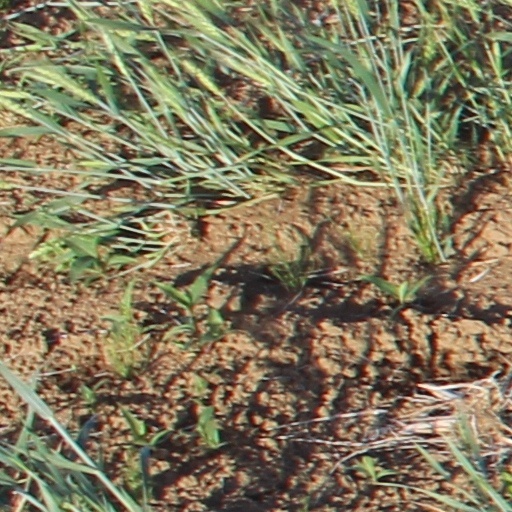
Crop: wheat